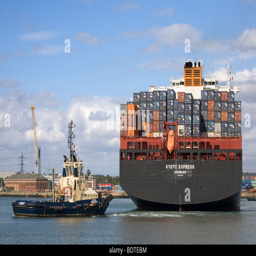
ship being turned by a tug in docks